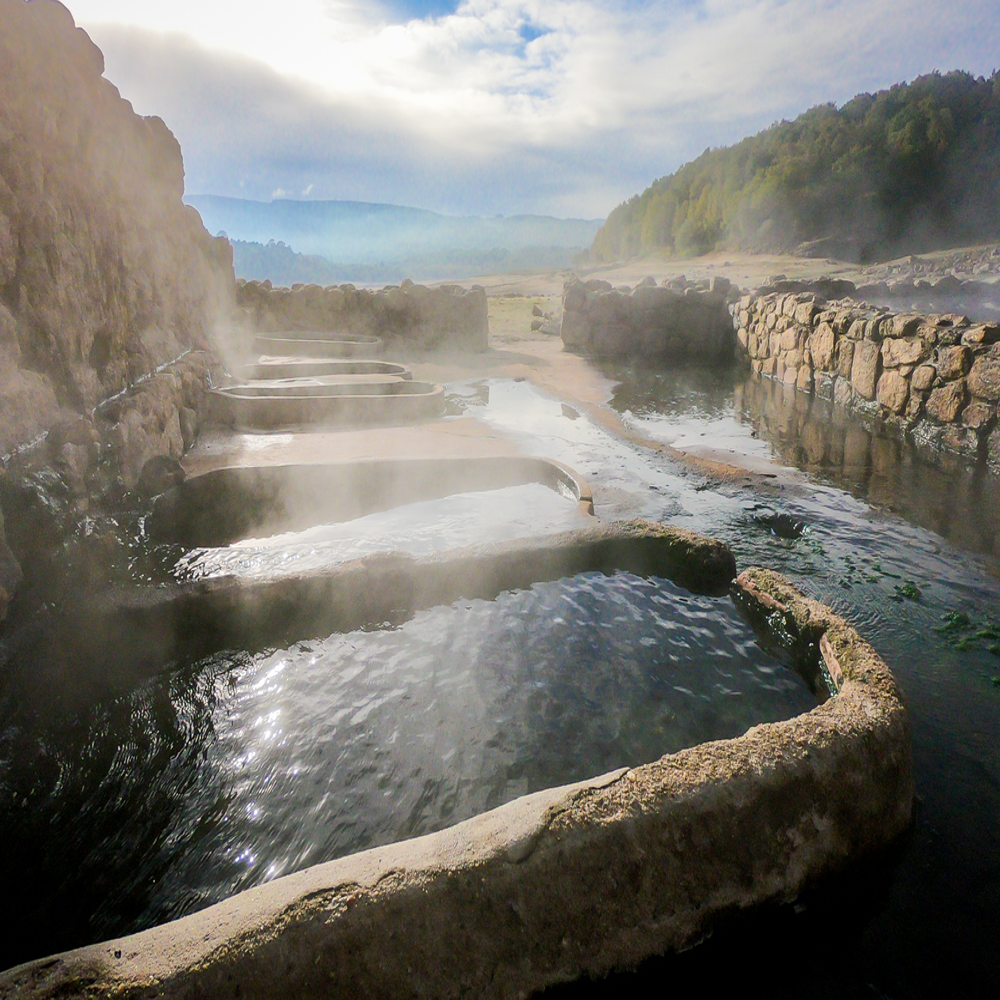
Body of water present: yes
Land polluted: no
Water polluted: no
Pollution percentage: 0%